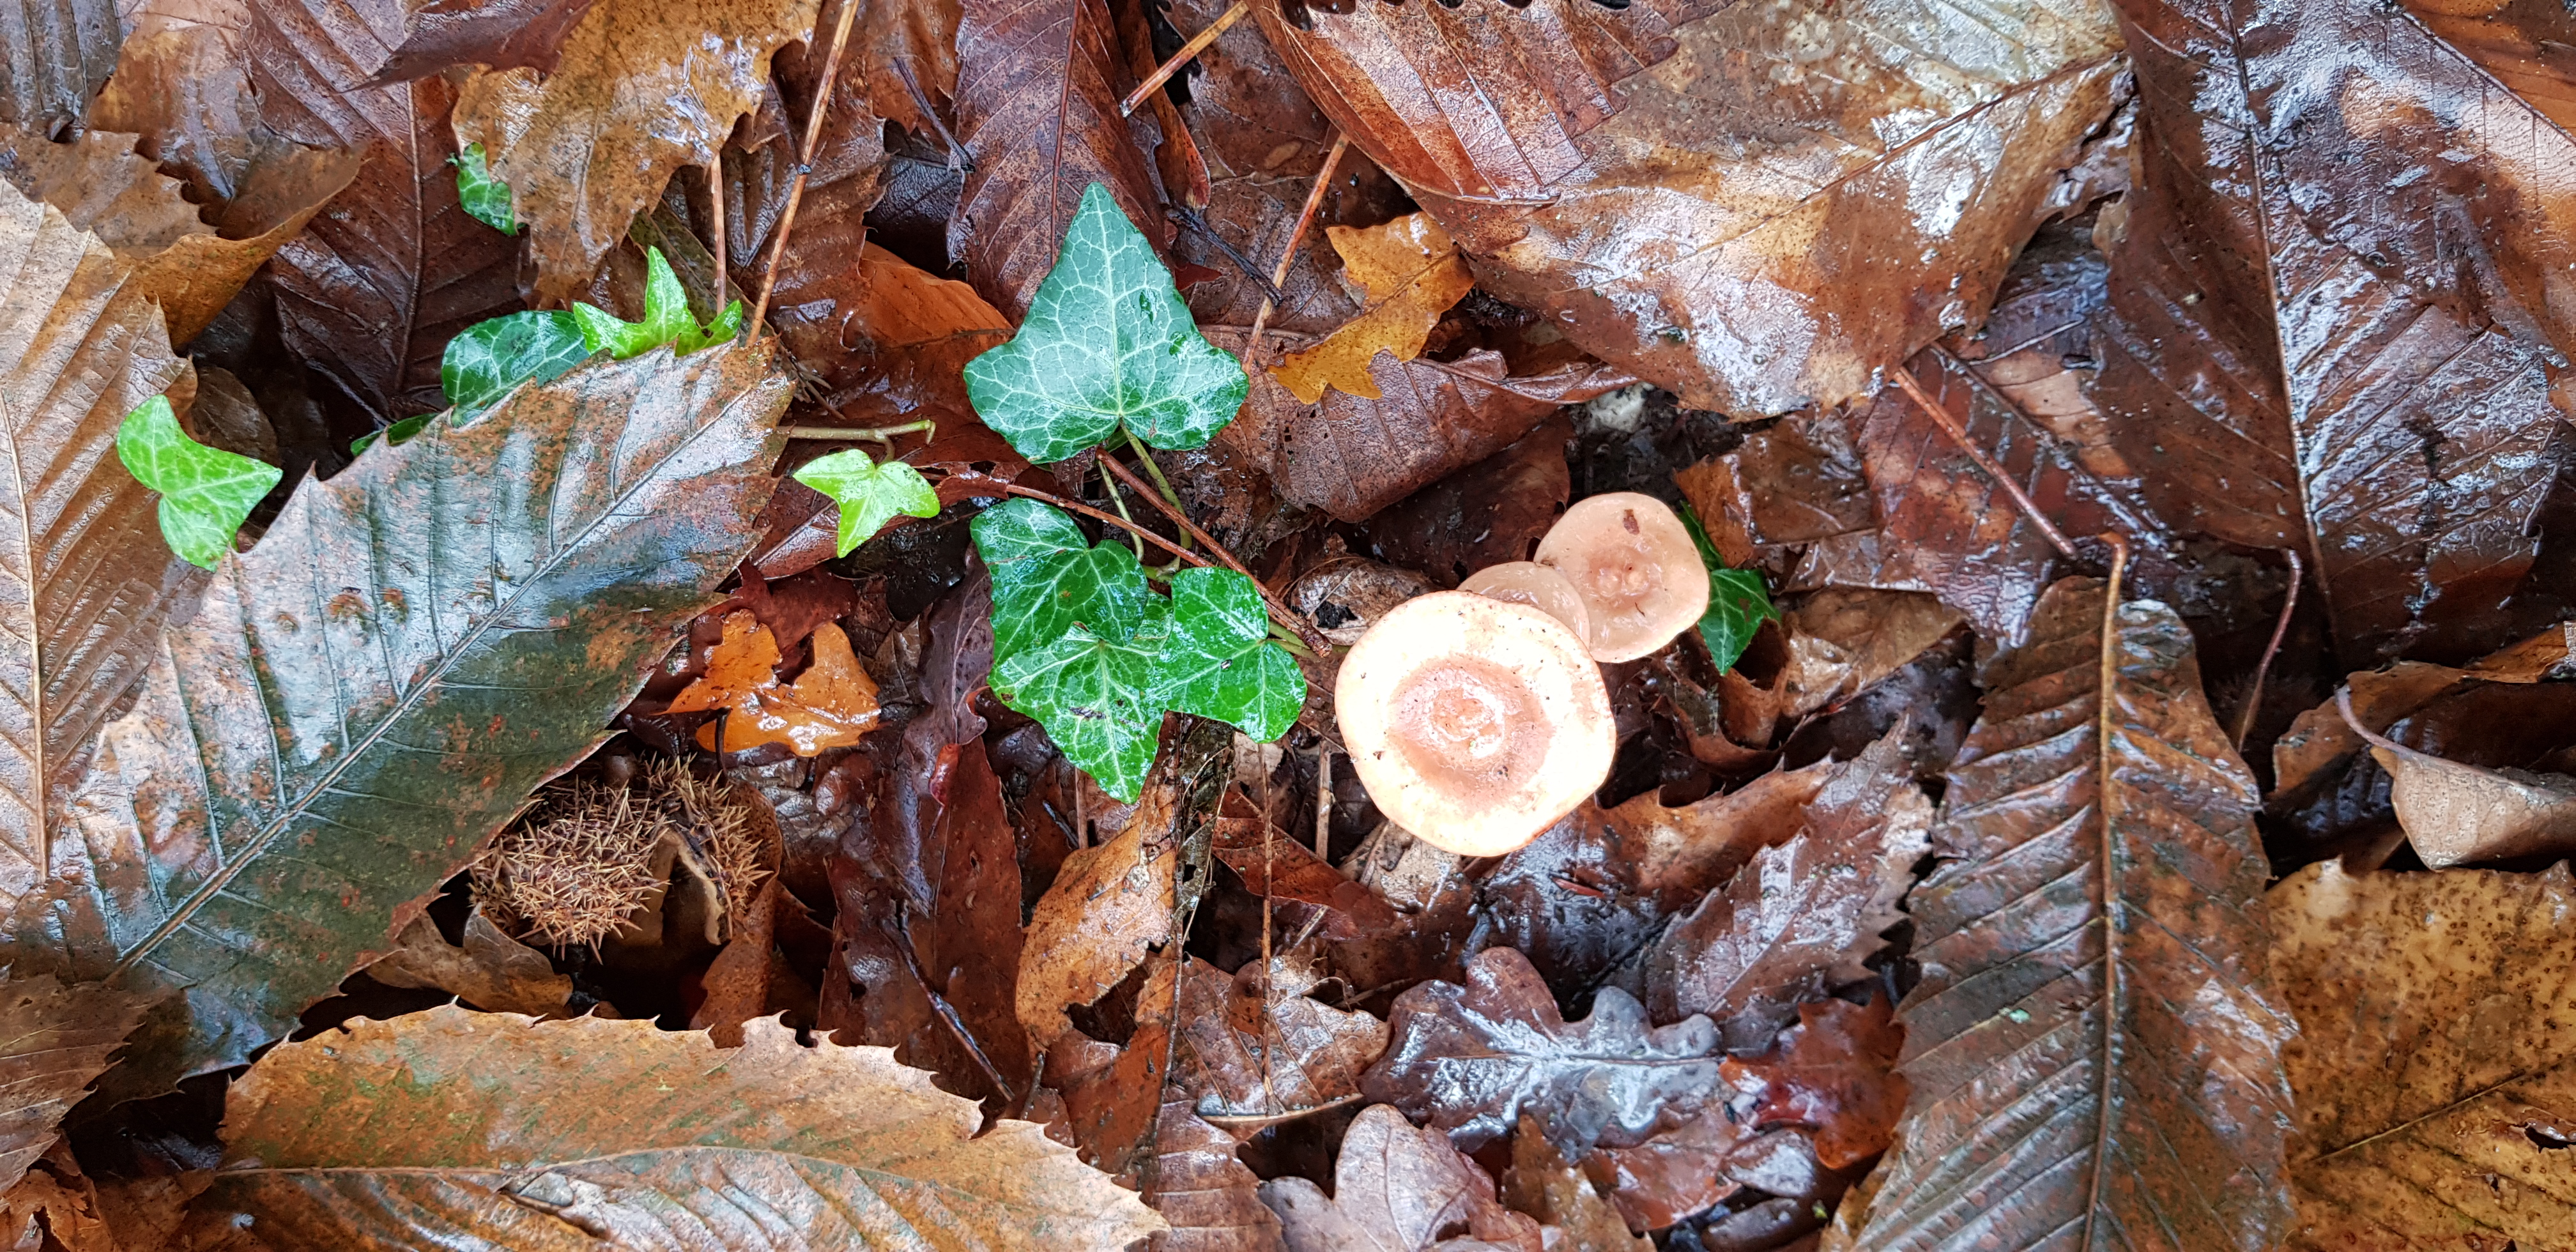
mushroom, autumn, brown, leaf, green, nature, morte, auricularia, fungus, wood, plant